Scilla peruviana

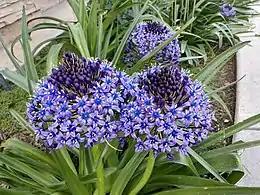

Scilla peruviana, the Portuguese squill, is a species of "Scilla" native to the western Mediterranean region in Iberia, Italy, and northwest Africa. It is a bulb-bearing herbaceous perennial plant. The bulb is 6–8 cm in diameter, white with a covering of brown scales. The leaves are linear, 20–60 cm long and 1–4 cm broad, with 5-15 leaves produced each spring. The flowering stem is 15–40 cm tall, bearing a dense pyramidal raceme of 40-100 flowers; each flower is blue, 1–2 cm in diameter, with six tepals. The foliage dies down in summer, re-appearing in the autumn.